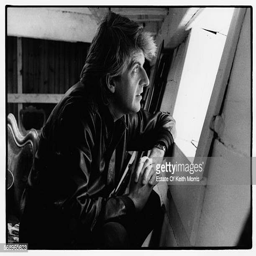
portrait of power pop artist looking out of a window